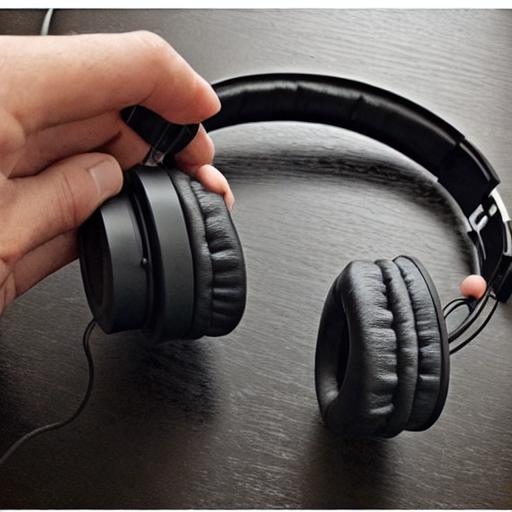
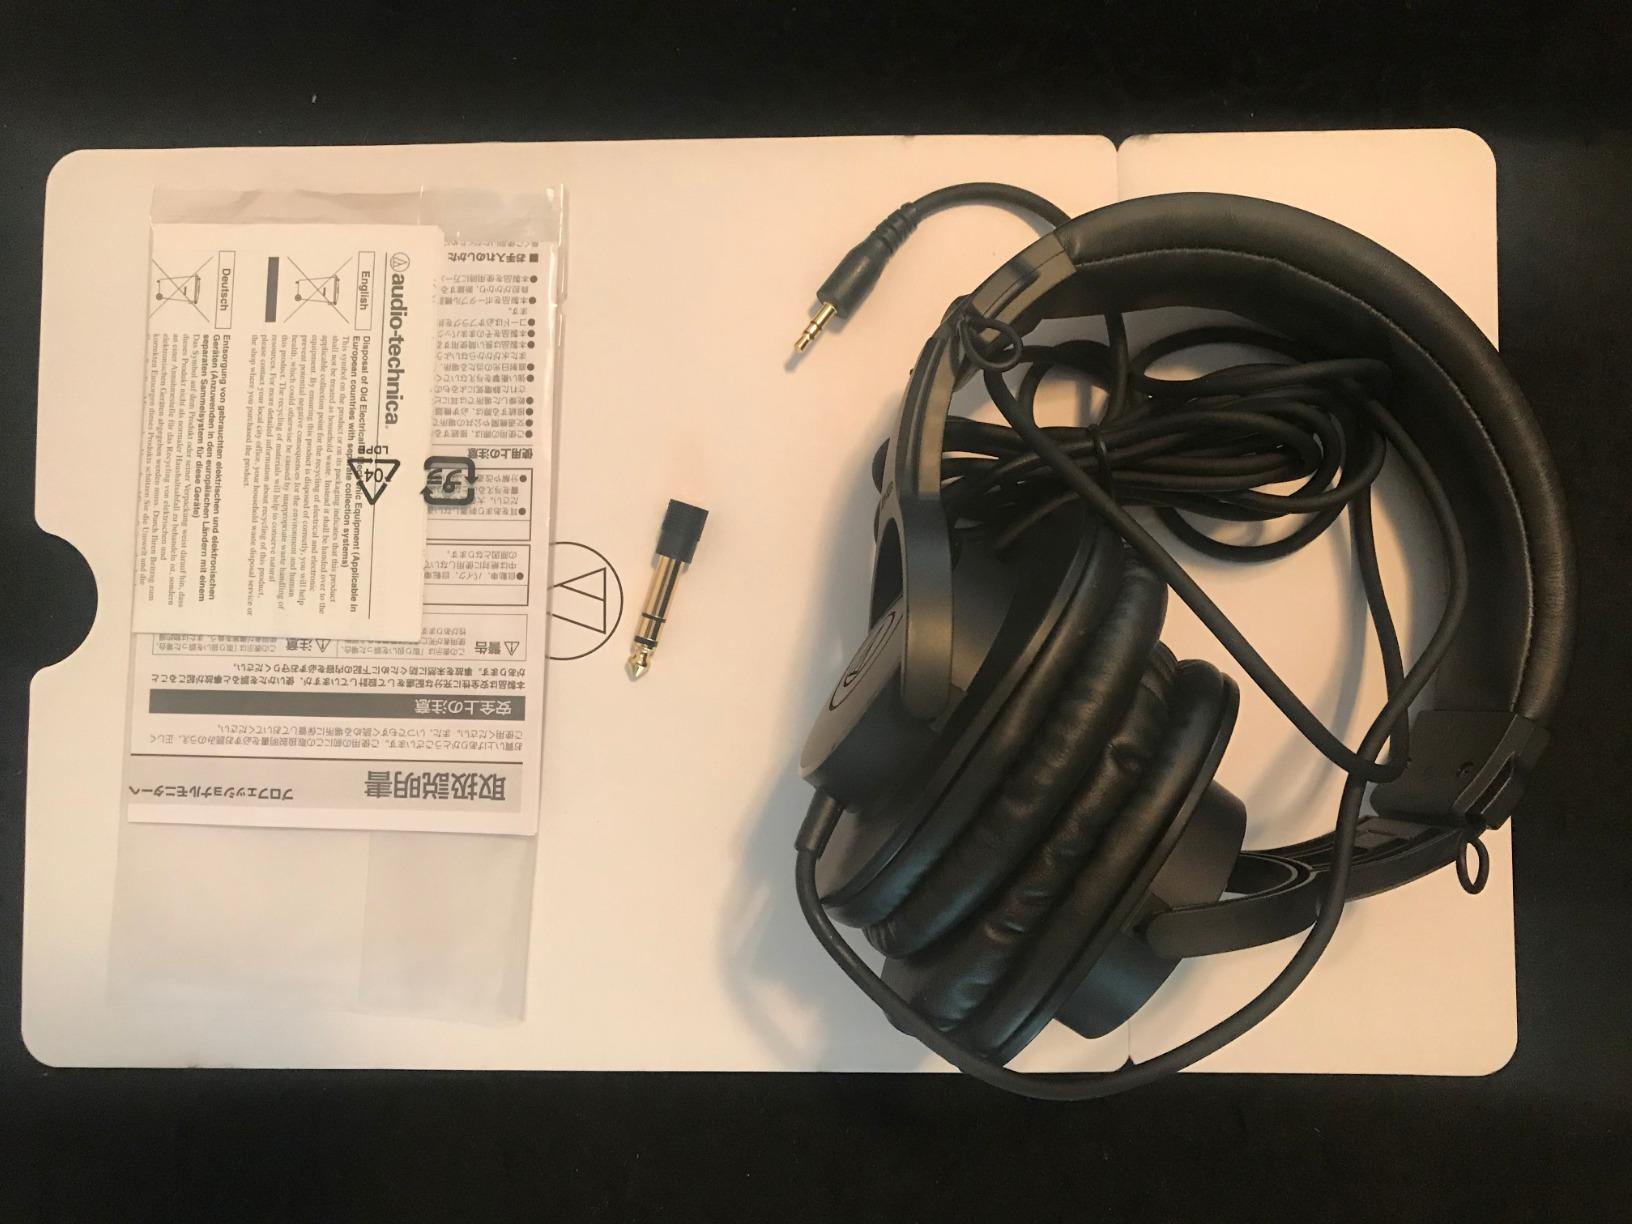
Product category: headphones
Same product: no